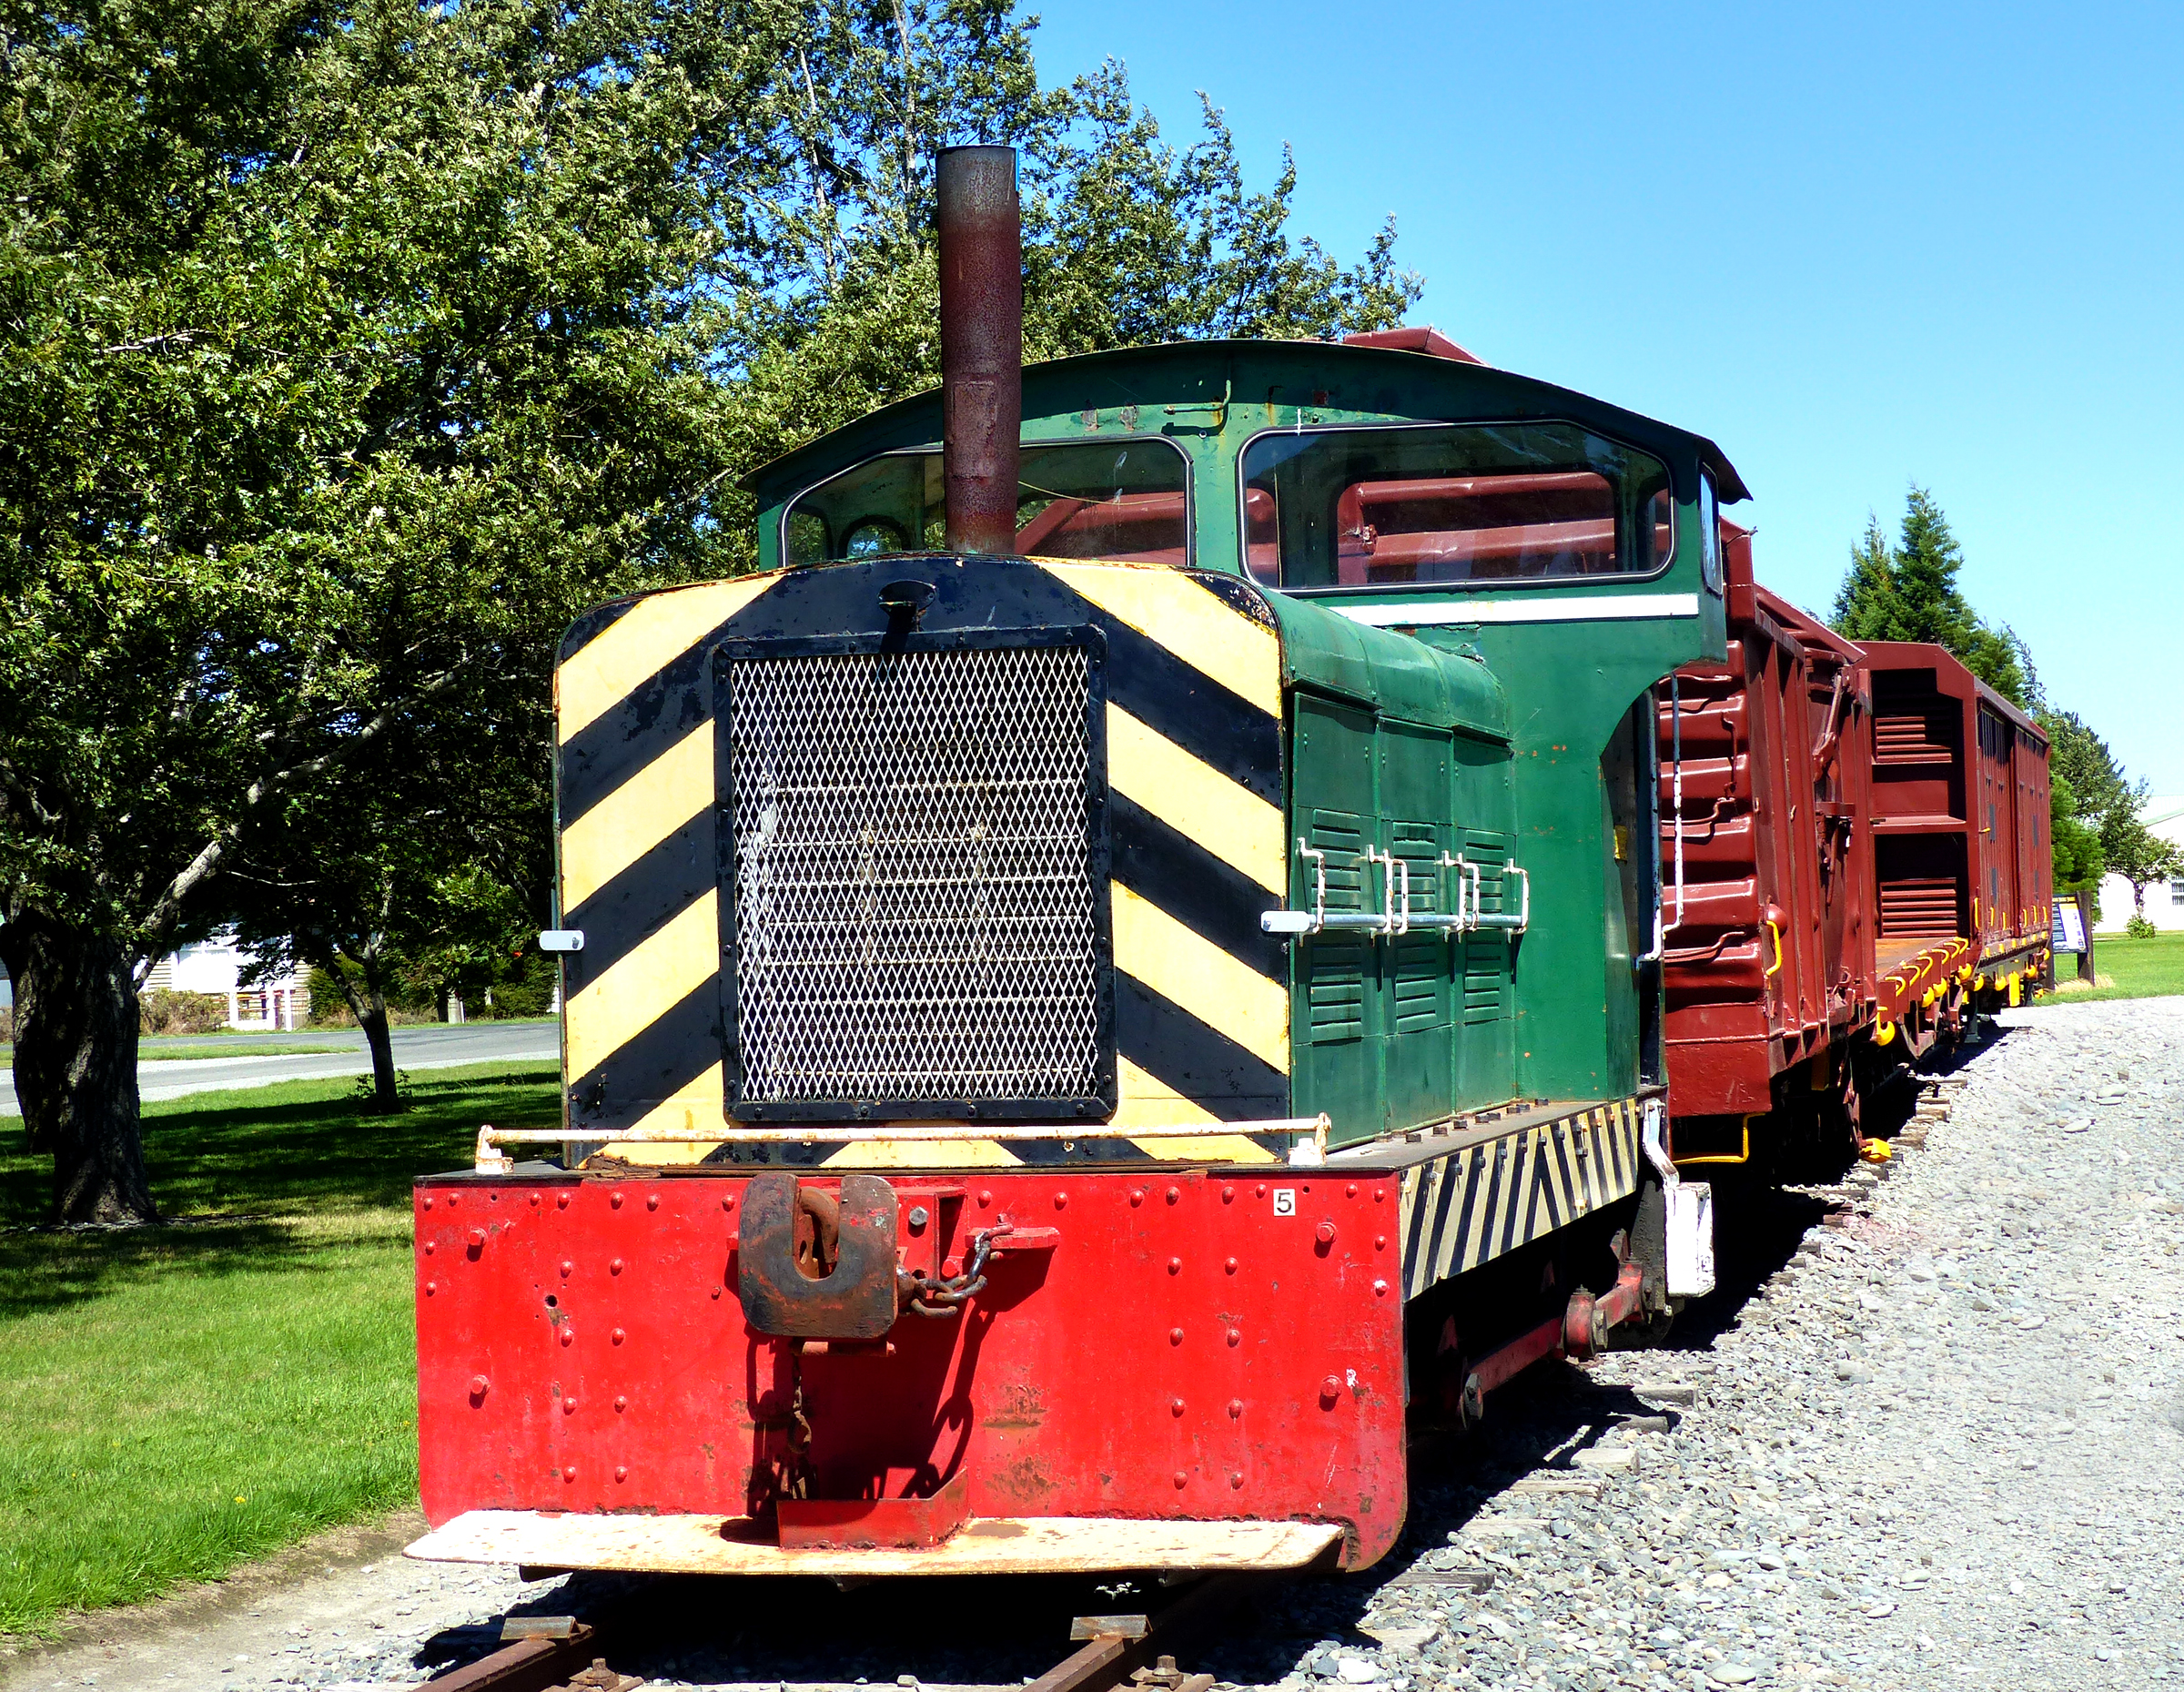
train, asphalt, transport, vehicle, locomotive, publicdomain, lumixfz200, railways, lumsden, shuntingengines, gardnerengines, rollingstock, rail transport, land vehicle, rolling stock, railroad car